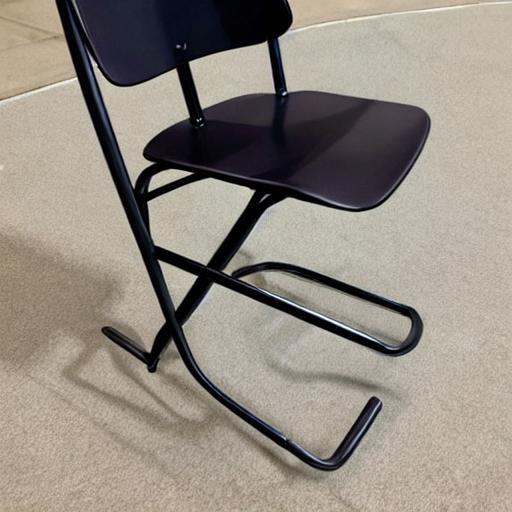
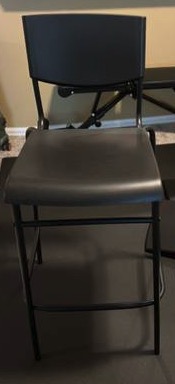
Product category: stool
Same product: no